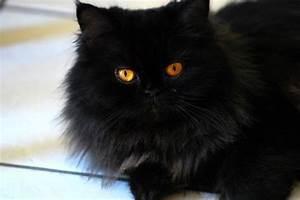
cat